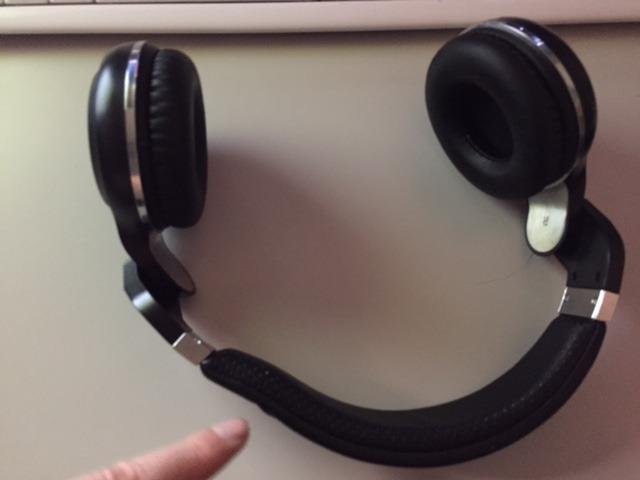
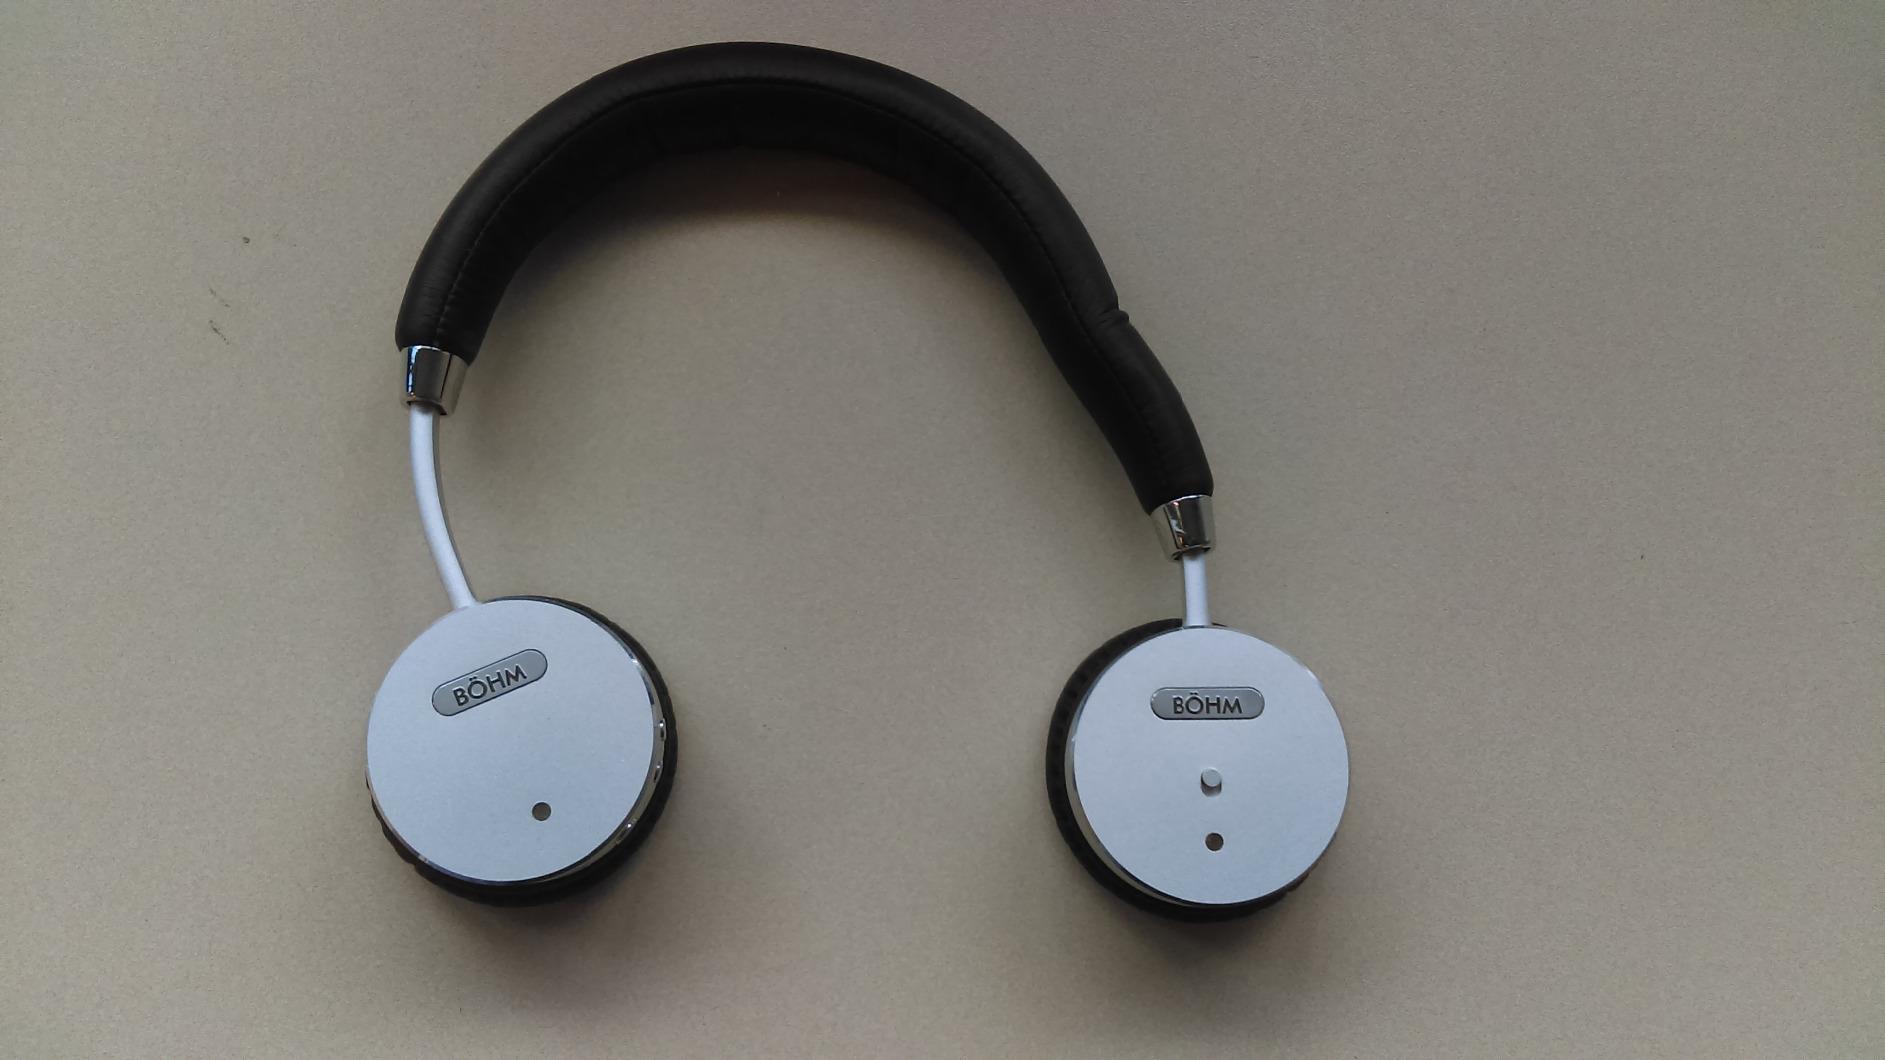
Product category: headphones
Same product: no